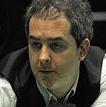
Age: 41